Ludza county

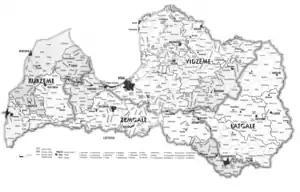
Ludzas apriņķis on the map of Latvia (1938)

Ludza county was a historic county in the Vitebsk Governorate, and in the Republic of Latvia dissolved during the administrative territorial reform of the Latvian SSR in 1949. Its administrative centre was Ludza.